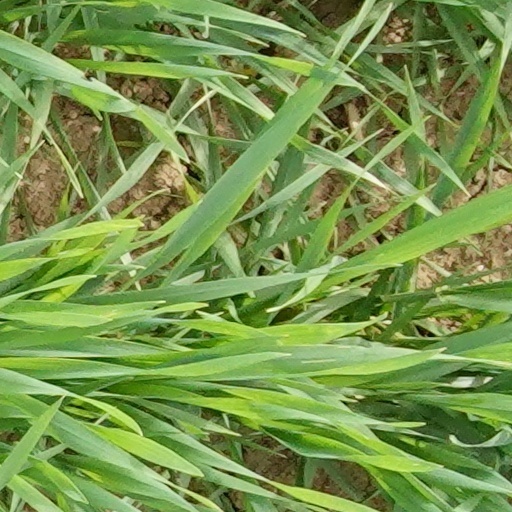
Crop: wheat